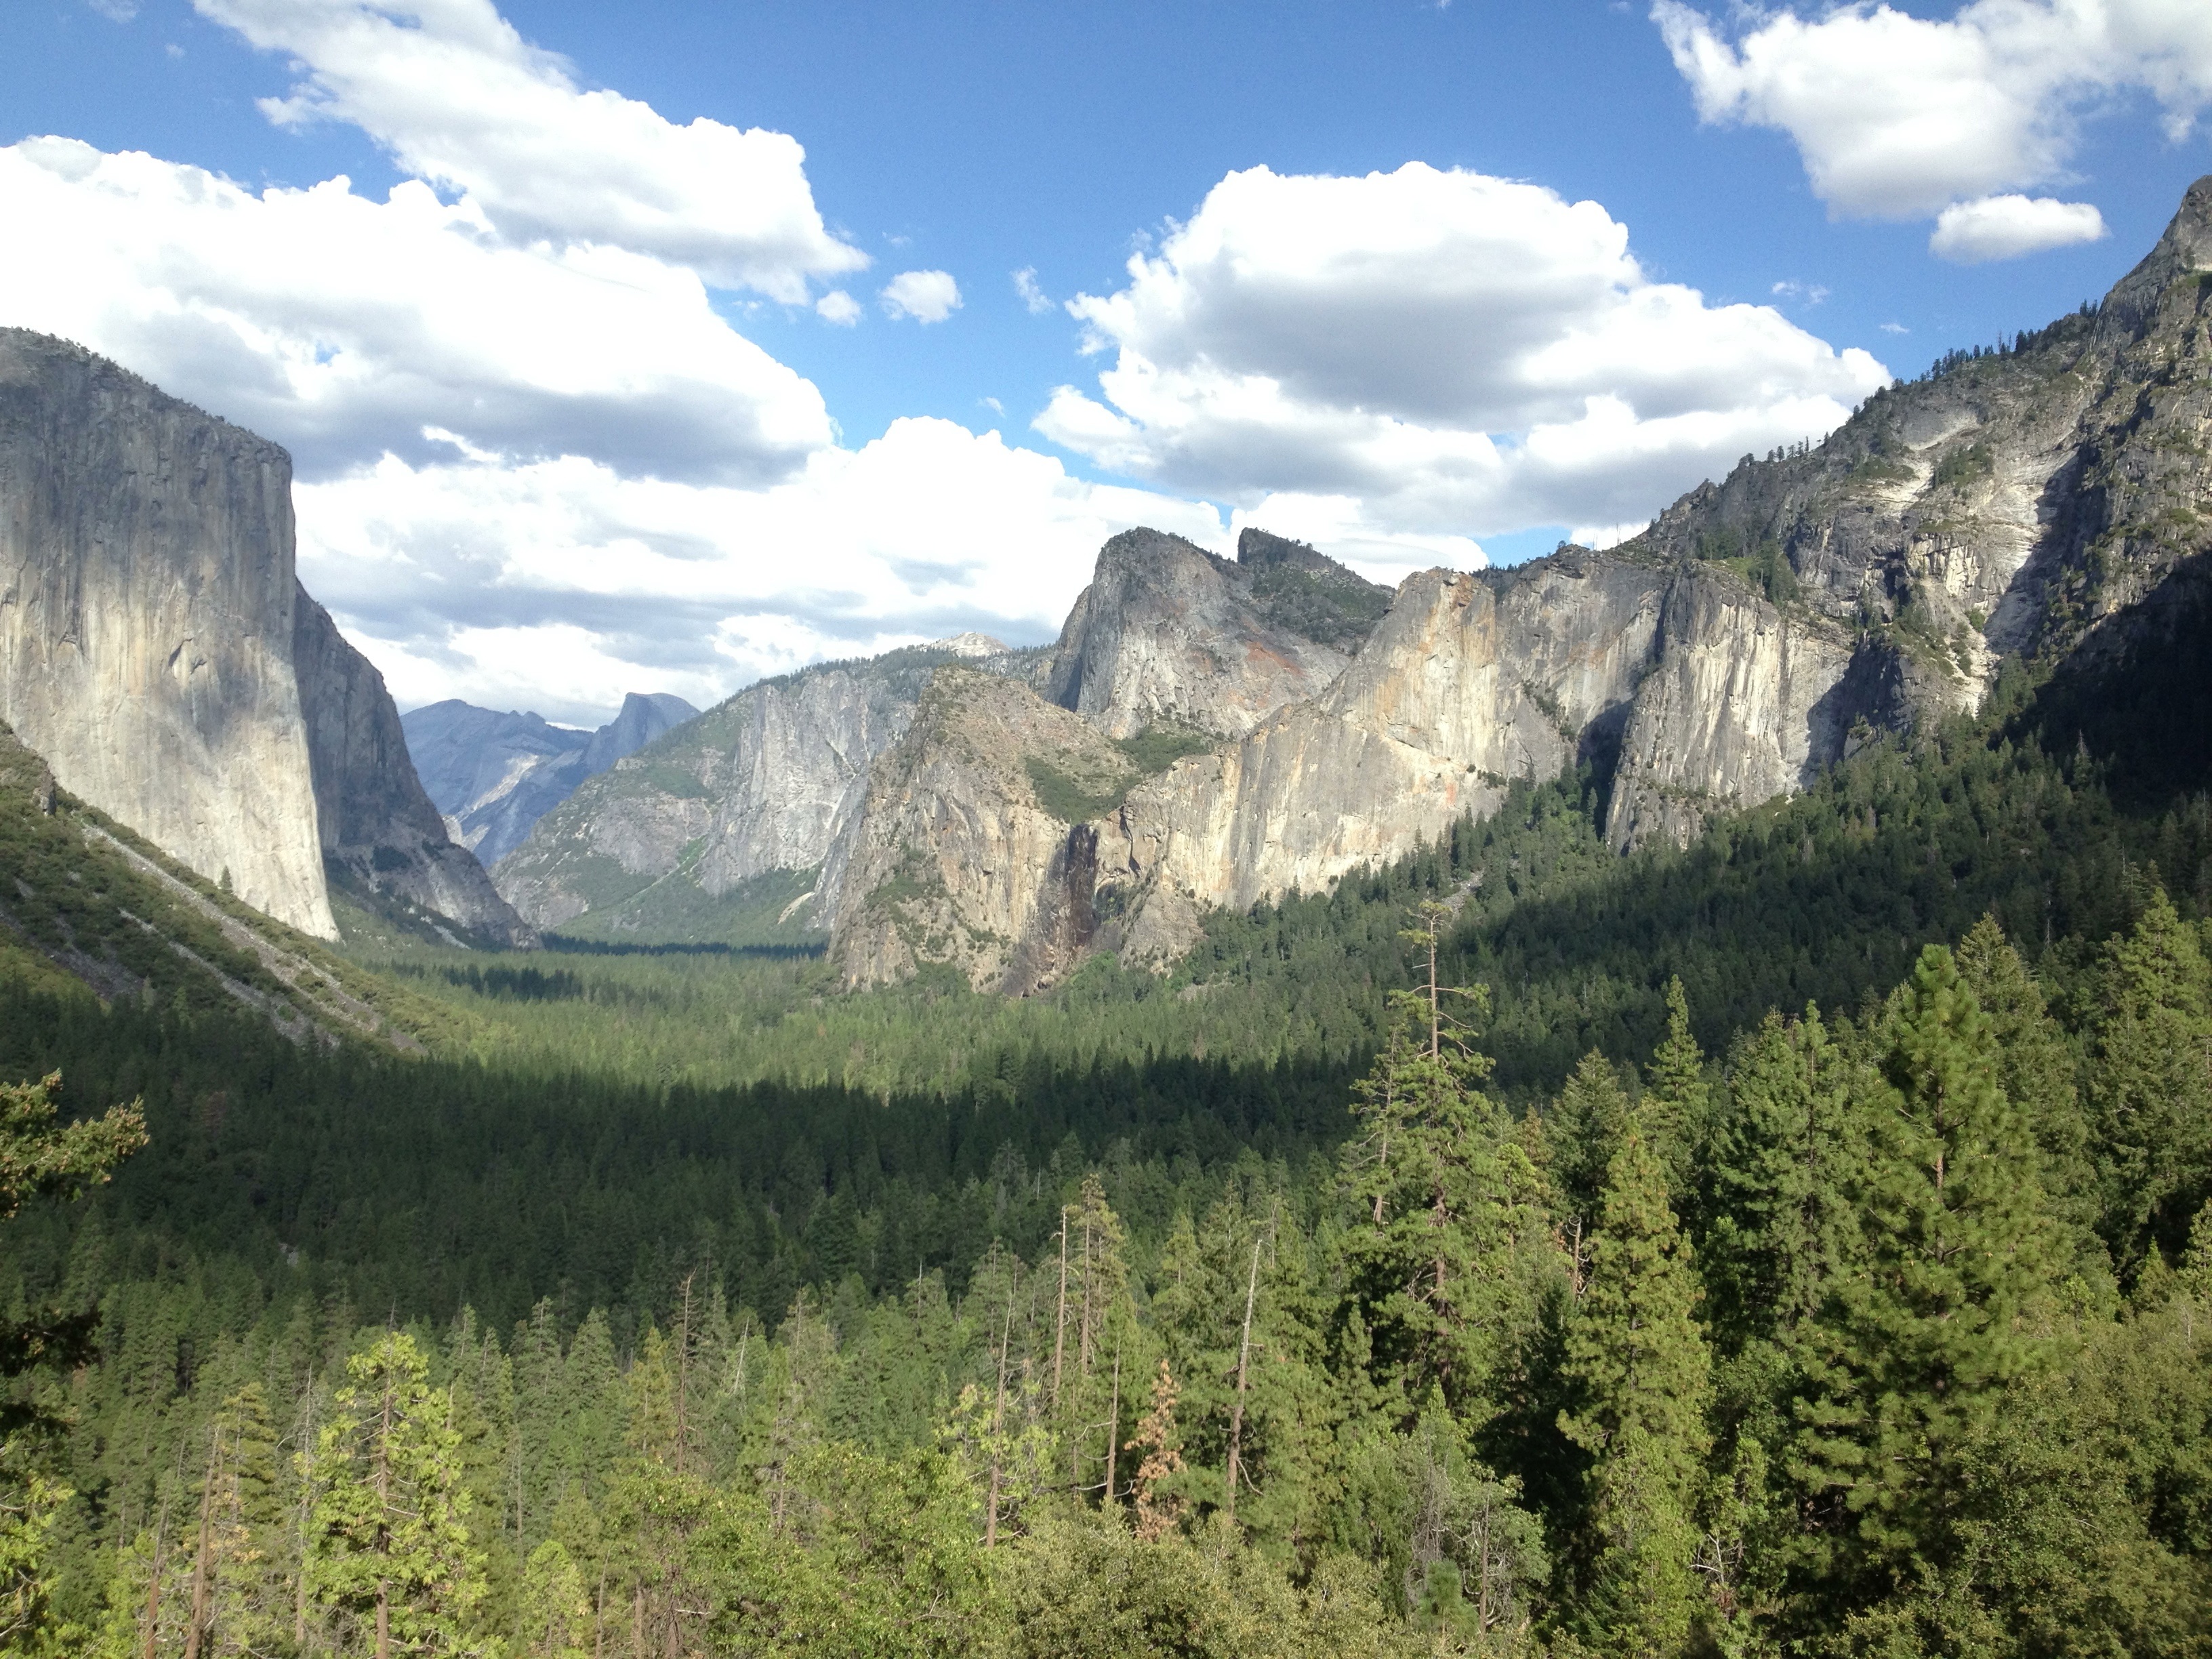
landscape, wilderness, walking, mountain, sky, meadow, valley, mountain range, yosemite, park, scenery, tourism, national park, california, ridge, clouds, mountains, alps, vegetation, badlands, plateau, fell, ecosystem, landform, mountain pass, el capitan, geographical feature, mountainous landforms